Jeremy Stangroom

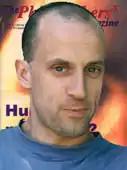
Jeremy Stangroom

Jeremy Stangroom is a British writer, editor, and website designer. He is an editor and co-founder, with Julian Baggini, of "The Philosophers’ Magazine", and has written and edited several philosophy books. He is also co-founder, with Ophelia Benson of the website 'Butterflies and Wheels'.